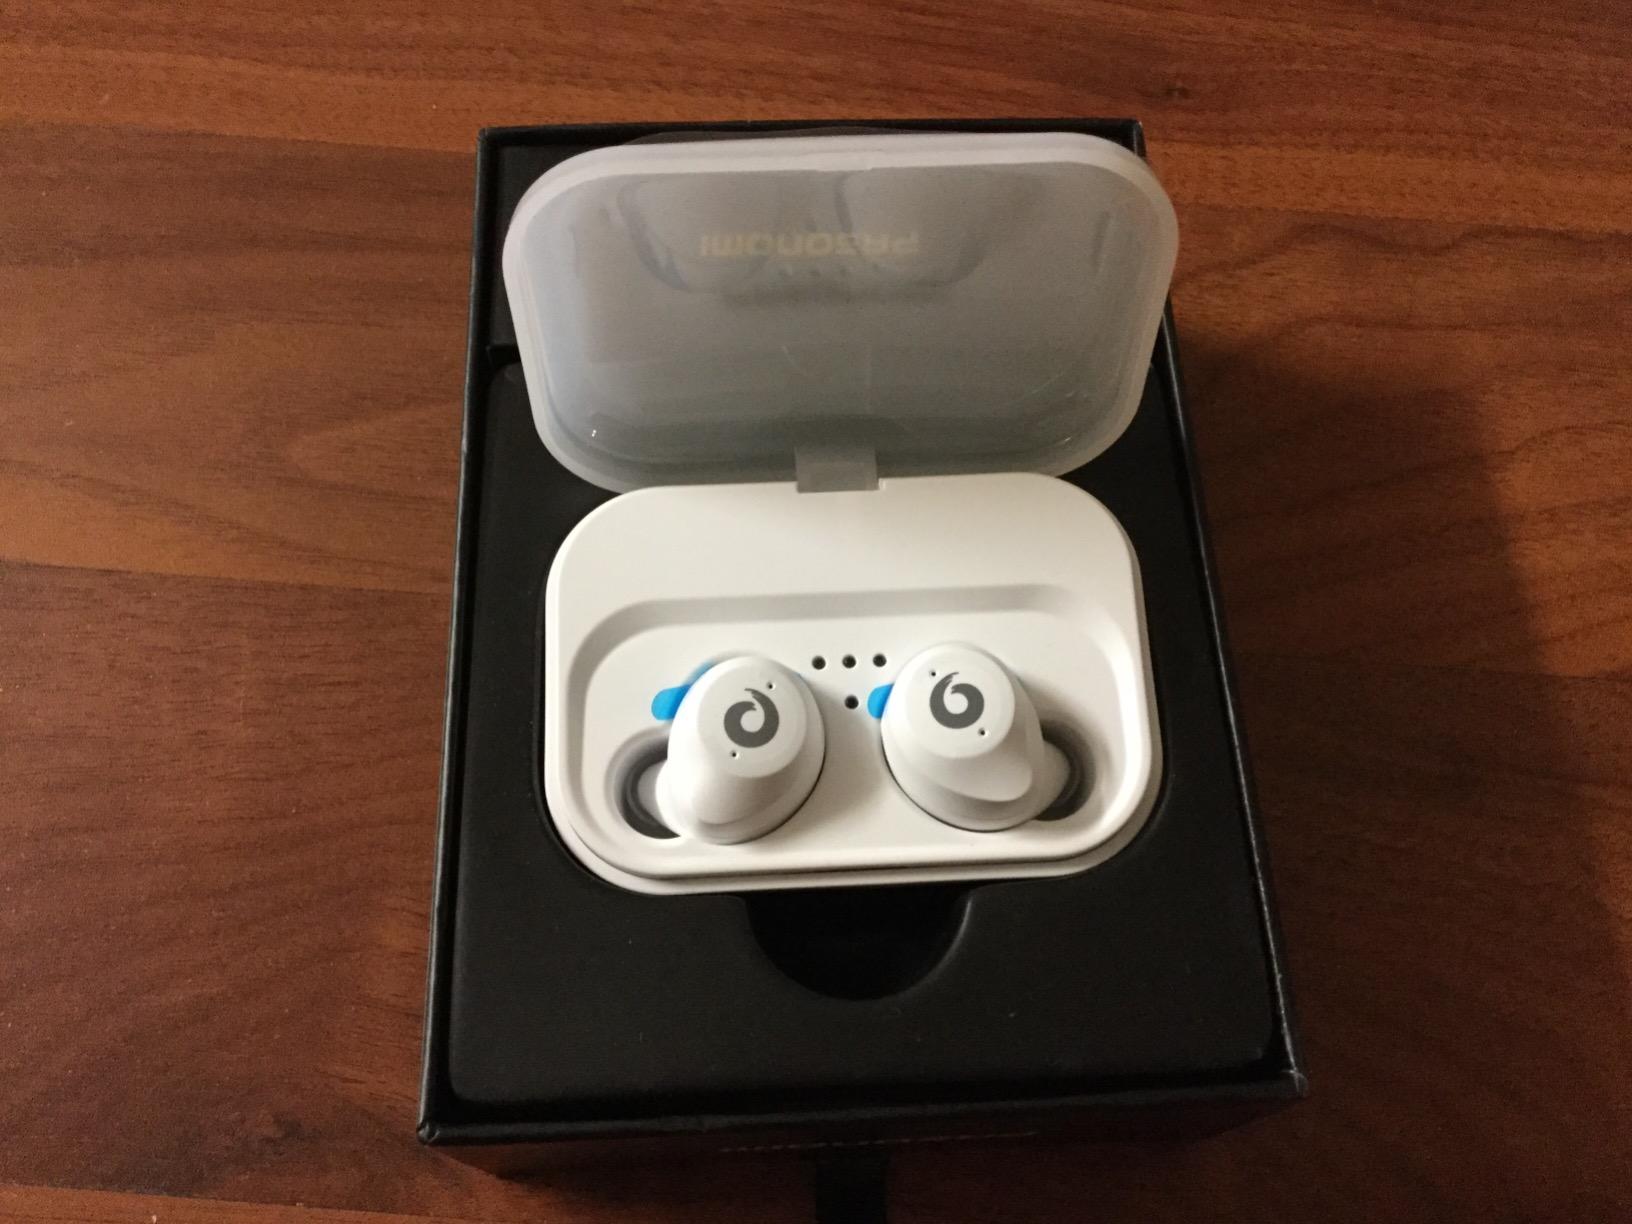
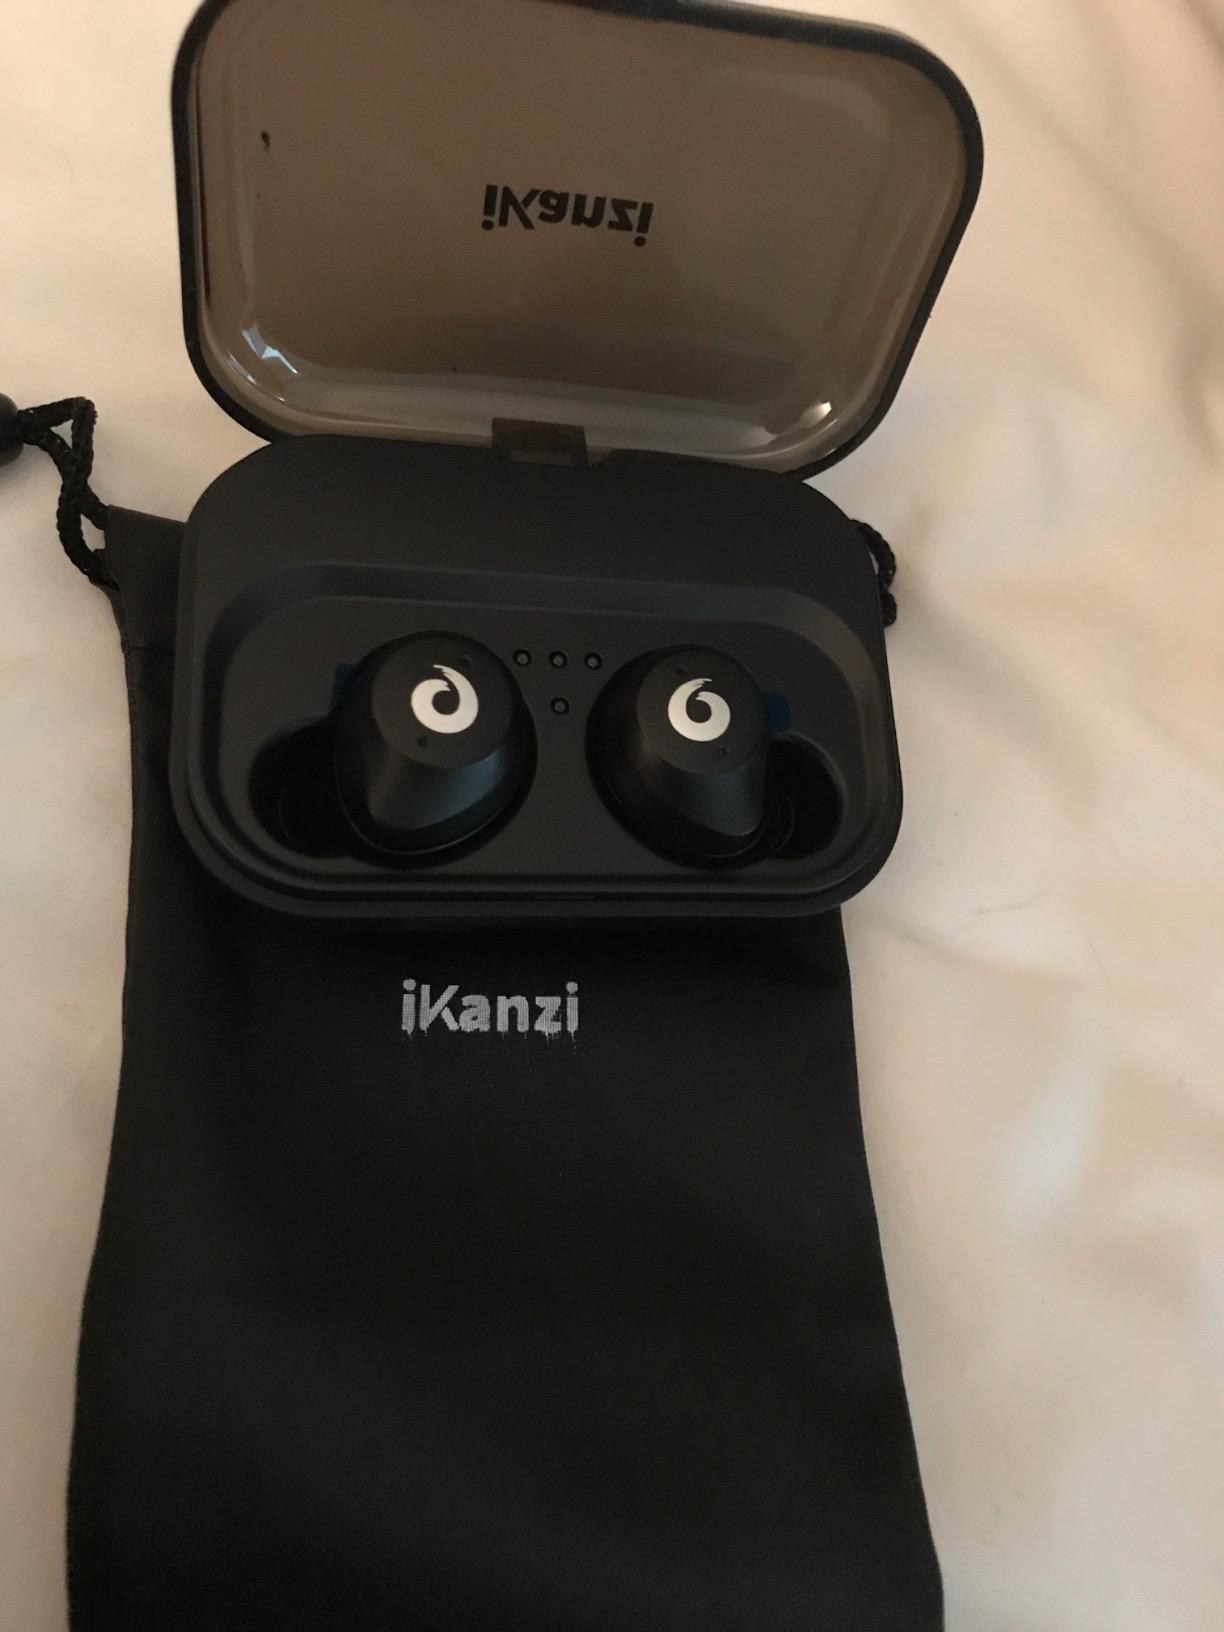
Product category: earbuds
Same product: no